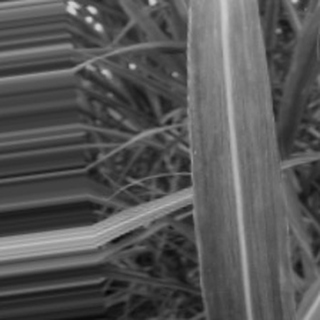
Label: sugarcane_bacterial_blight